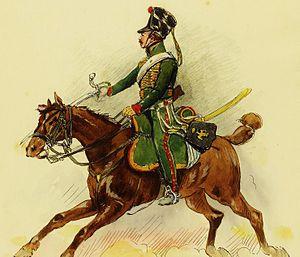
Chasseur à cheval de la Jeune Garde au galop, en tenue de 1813 à 1814.
Les chasseurs à cheval de la Jeune Garde, créés officiellement en 1815 sous le nom de 2ᵉ régiment de chasseurs à cheval de la Garde impériale et surnommés les hussards-éclaireurs, sont une unité de cavalerie légère de la Garde impériale, formée par Napoléon Iᵉʳ et en service dans l'armée française de 1813 à 1814, ainsi que pendant les Cent-Jours.